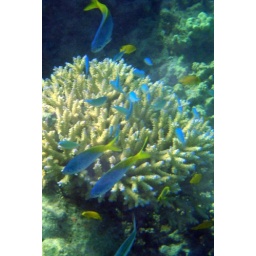
These little blue fish swim around the oral and dart inbetween the branches if trouble threatens